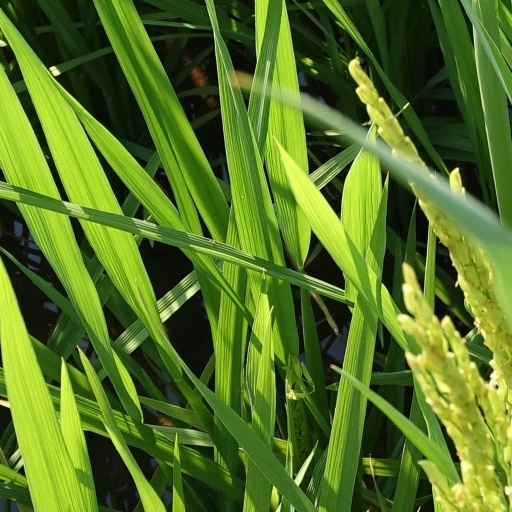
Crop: rice